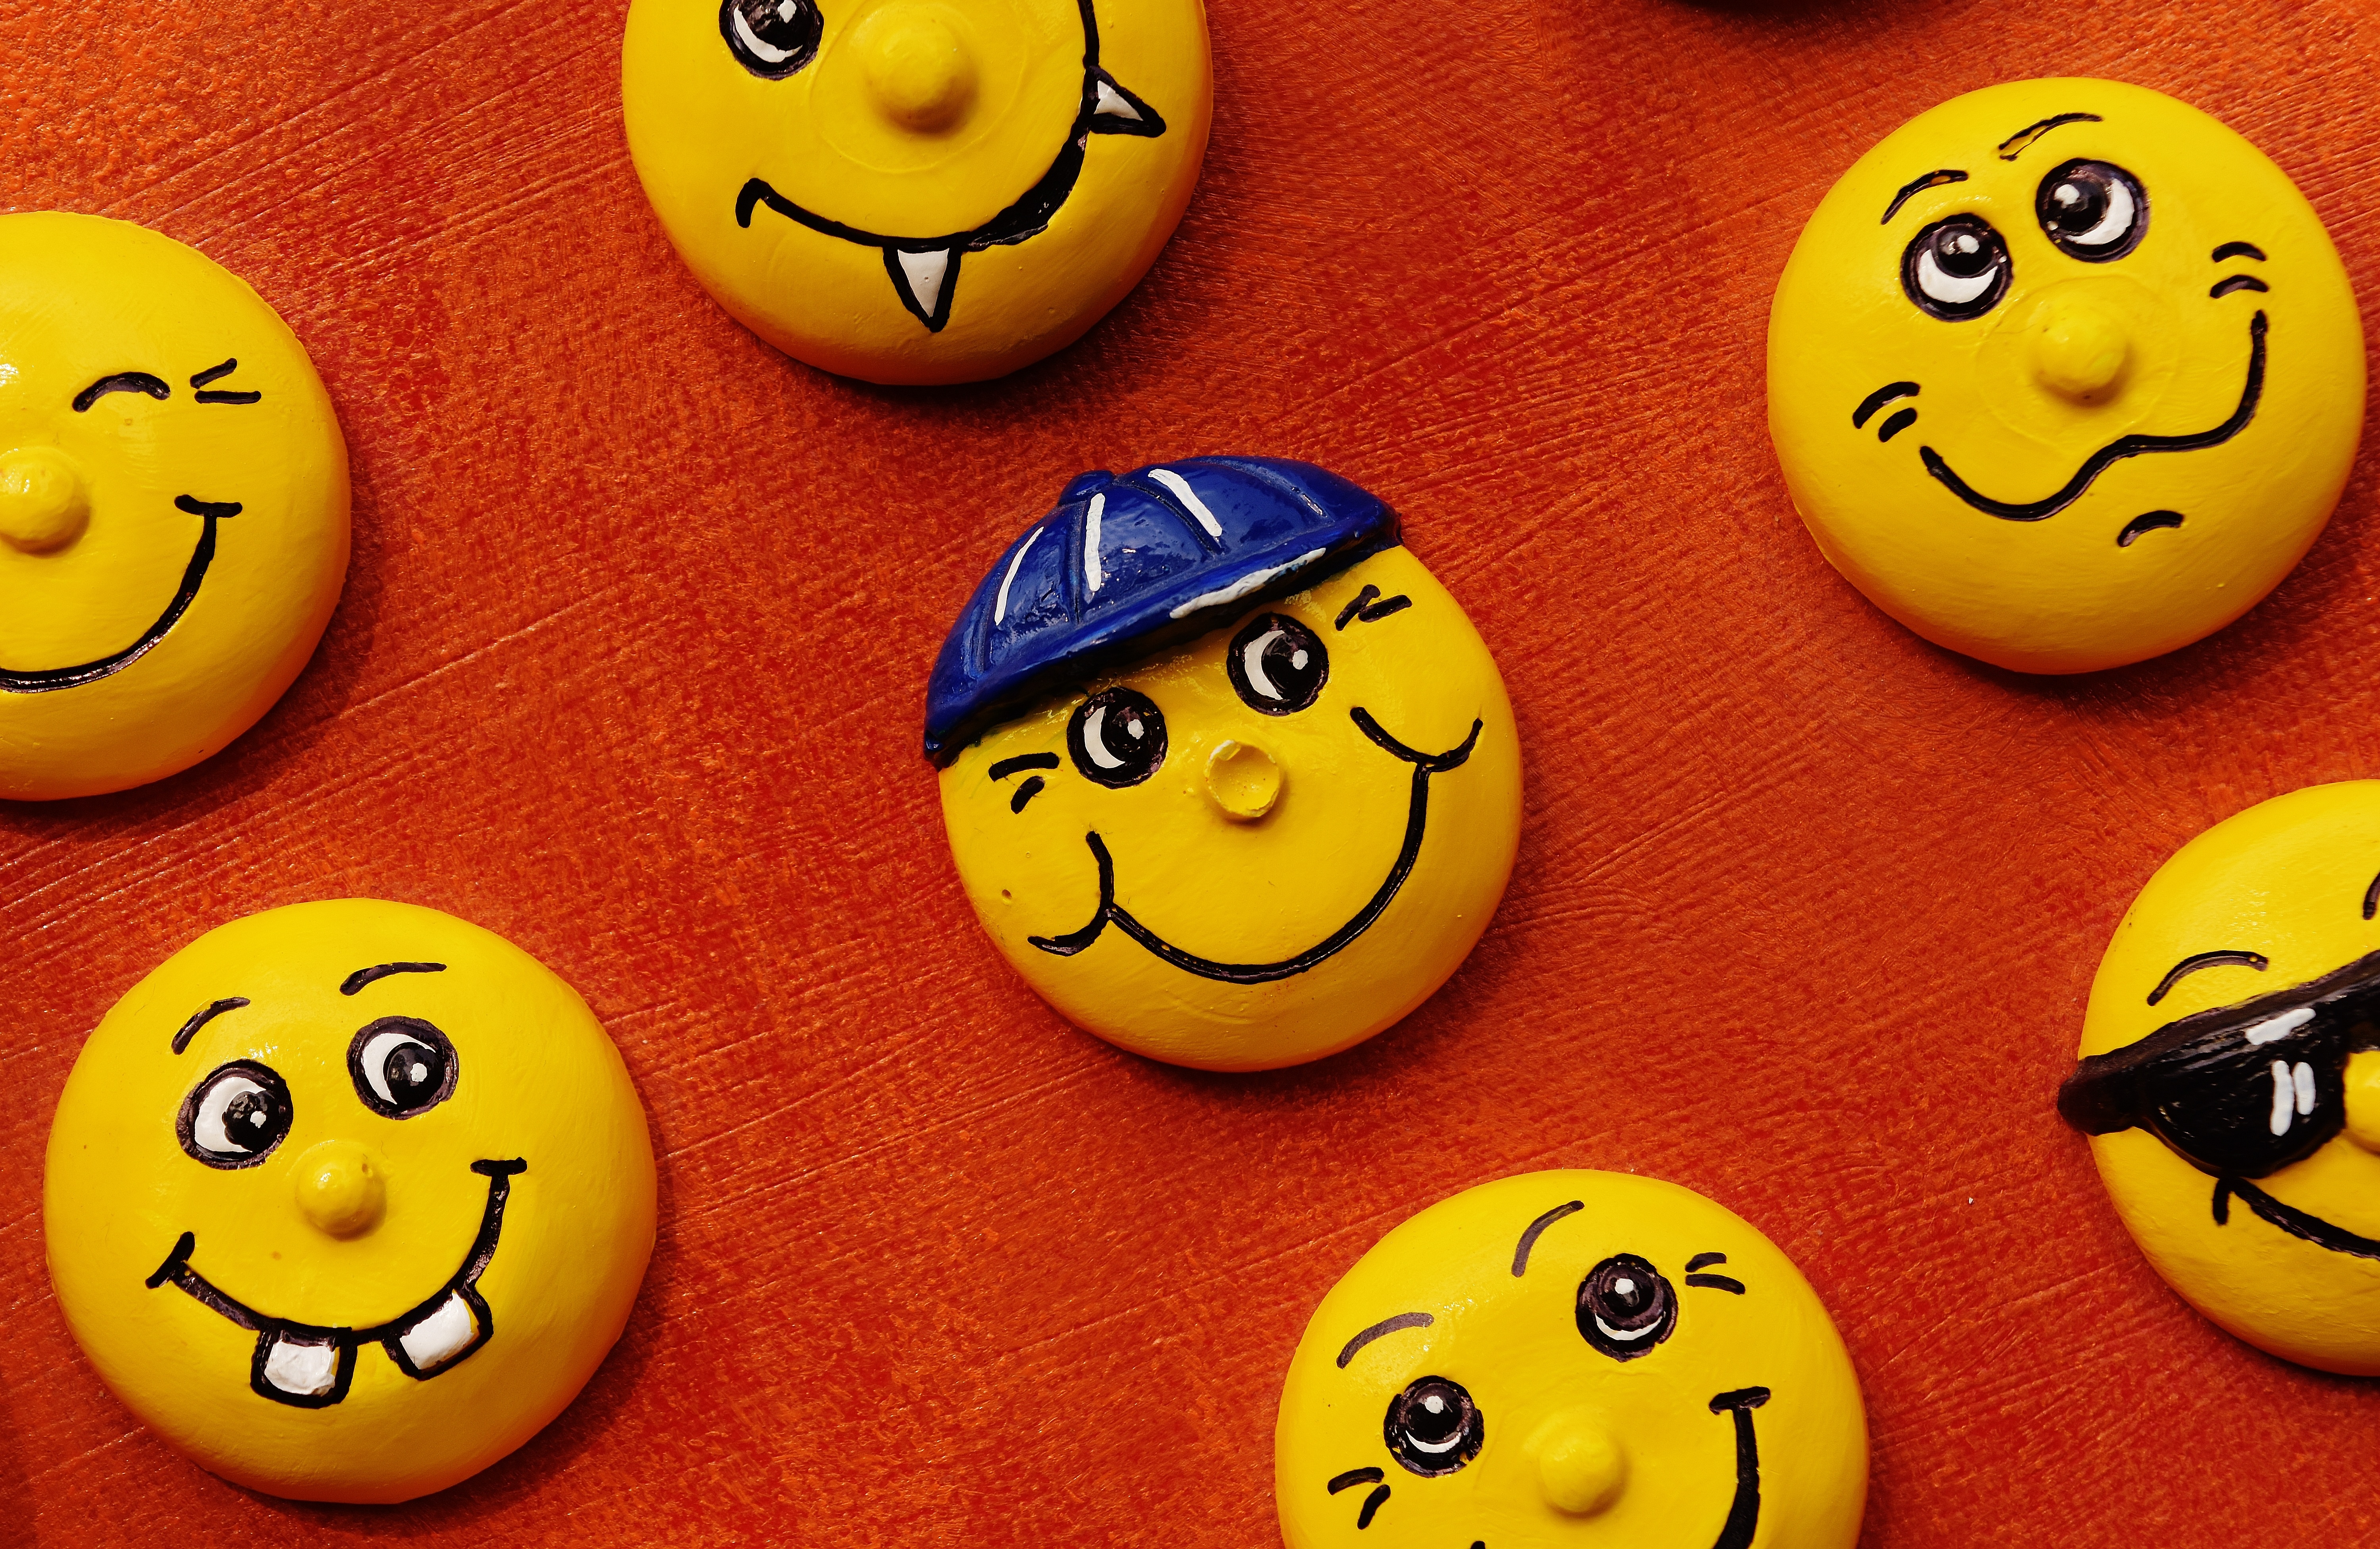
cute, yellow, homemade, smile, laugh, cheerful, face, happy, funny, joy, faces, icon, emotion, various, smiley, emoticon, hand labor, joy of life, smilies, lust for life, happy smile, yellow happy